178th Siege Battery, Royal Garrison Artillery

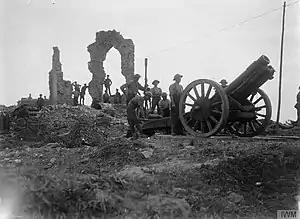
6-inch howitzer and crew during the Ypres offensive, 1917.

As the offensive continued, 178th Siege Bty fired in support of the attacks on Monchy-le-Preux, then moved forward again on 13 April to Tilloy, where it took over some captured deep dugouts. The battery received its first decoration for bravery when Gunner J. Arnold removed a live grenade booby-trap from one of these dugouts and was awarded the Military Medal (MM). The new gun positions were under enemy observation, so they were moved back behind a crest, just as enemy fire came down on the first positions. Heavy fire programmes continued, the battery often firing 700 rounds per day – 1203 on one occasion. A further three-day bombardment (X, Y and Z) preceded the Second Battle of the Scarpe on 23 April. On the night of 30 April the battery moved up to the old 'Brown Line' near Wancourt, its FWD Model B gun tractors pulling the howitzers into position in open fields, where the gunners soon built dugouts. Another three-day bombardment preceded the Third Battle of the Scarpe on 3 May, but the attack largely failed. As the offensive petered out, the gunners were sent for a few days' rest, first Right Section, then Left. On 25 May a German shell destroyed a dugout, killing and mortally wounding four men. The battery was pulled out of its exposed position into new camouflaged gunpits in 'Happy Valley' near Wancourt on 3 June. A Decauville Railway brought ammunition to the guns during the night. On 14 June the battery supported the successful attack on the 'Spur' and 'Hook' trenches in front of Wancourt. At 17.00 the FOO in the railway cutting OP spotted German troops concentrating for a counter-attack, and the battery dispersed this with shellfire.